Dutchess County Court House

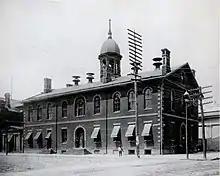
Dutchess County Court House Poughkeepsie 1809 to 1902

It was replaced by the current building, a four-story Classical Revival designed by local architect William J. Beardsley. Faced with red brick, the half-million-dollar structure featured Palladian windows in the second and fifth-story center bays with stucco decoration above. It opened and was dedicated just before the end of 1903.